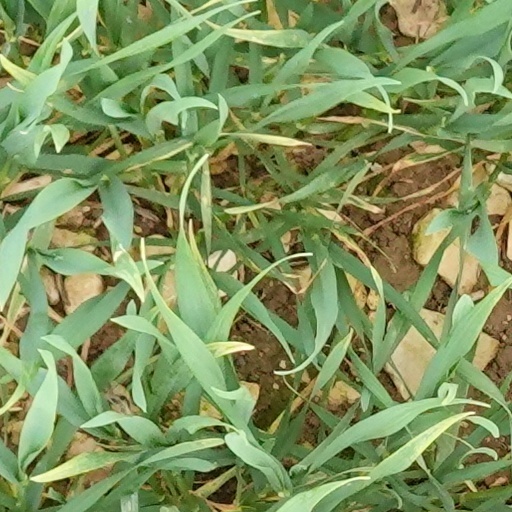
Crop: wheat